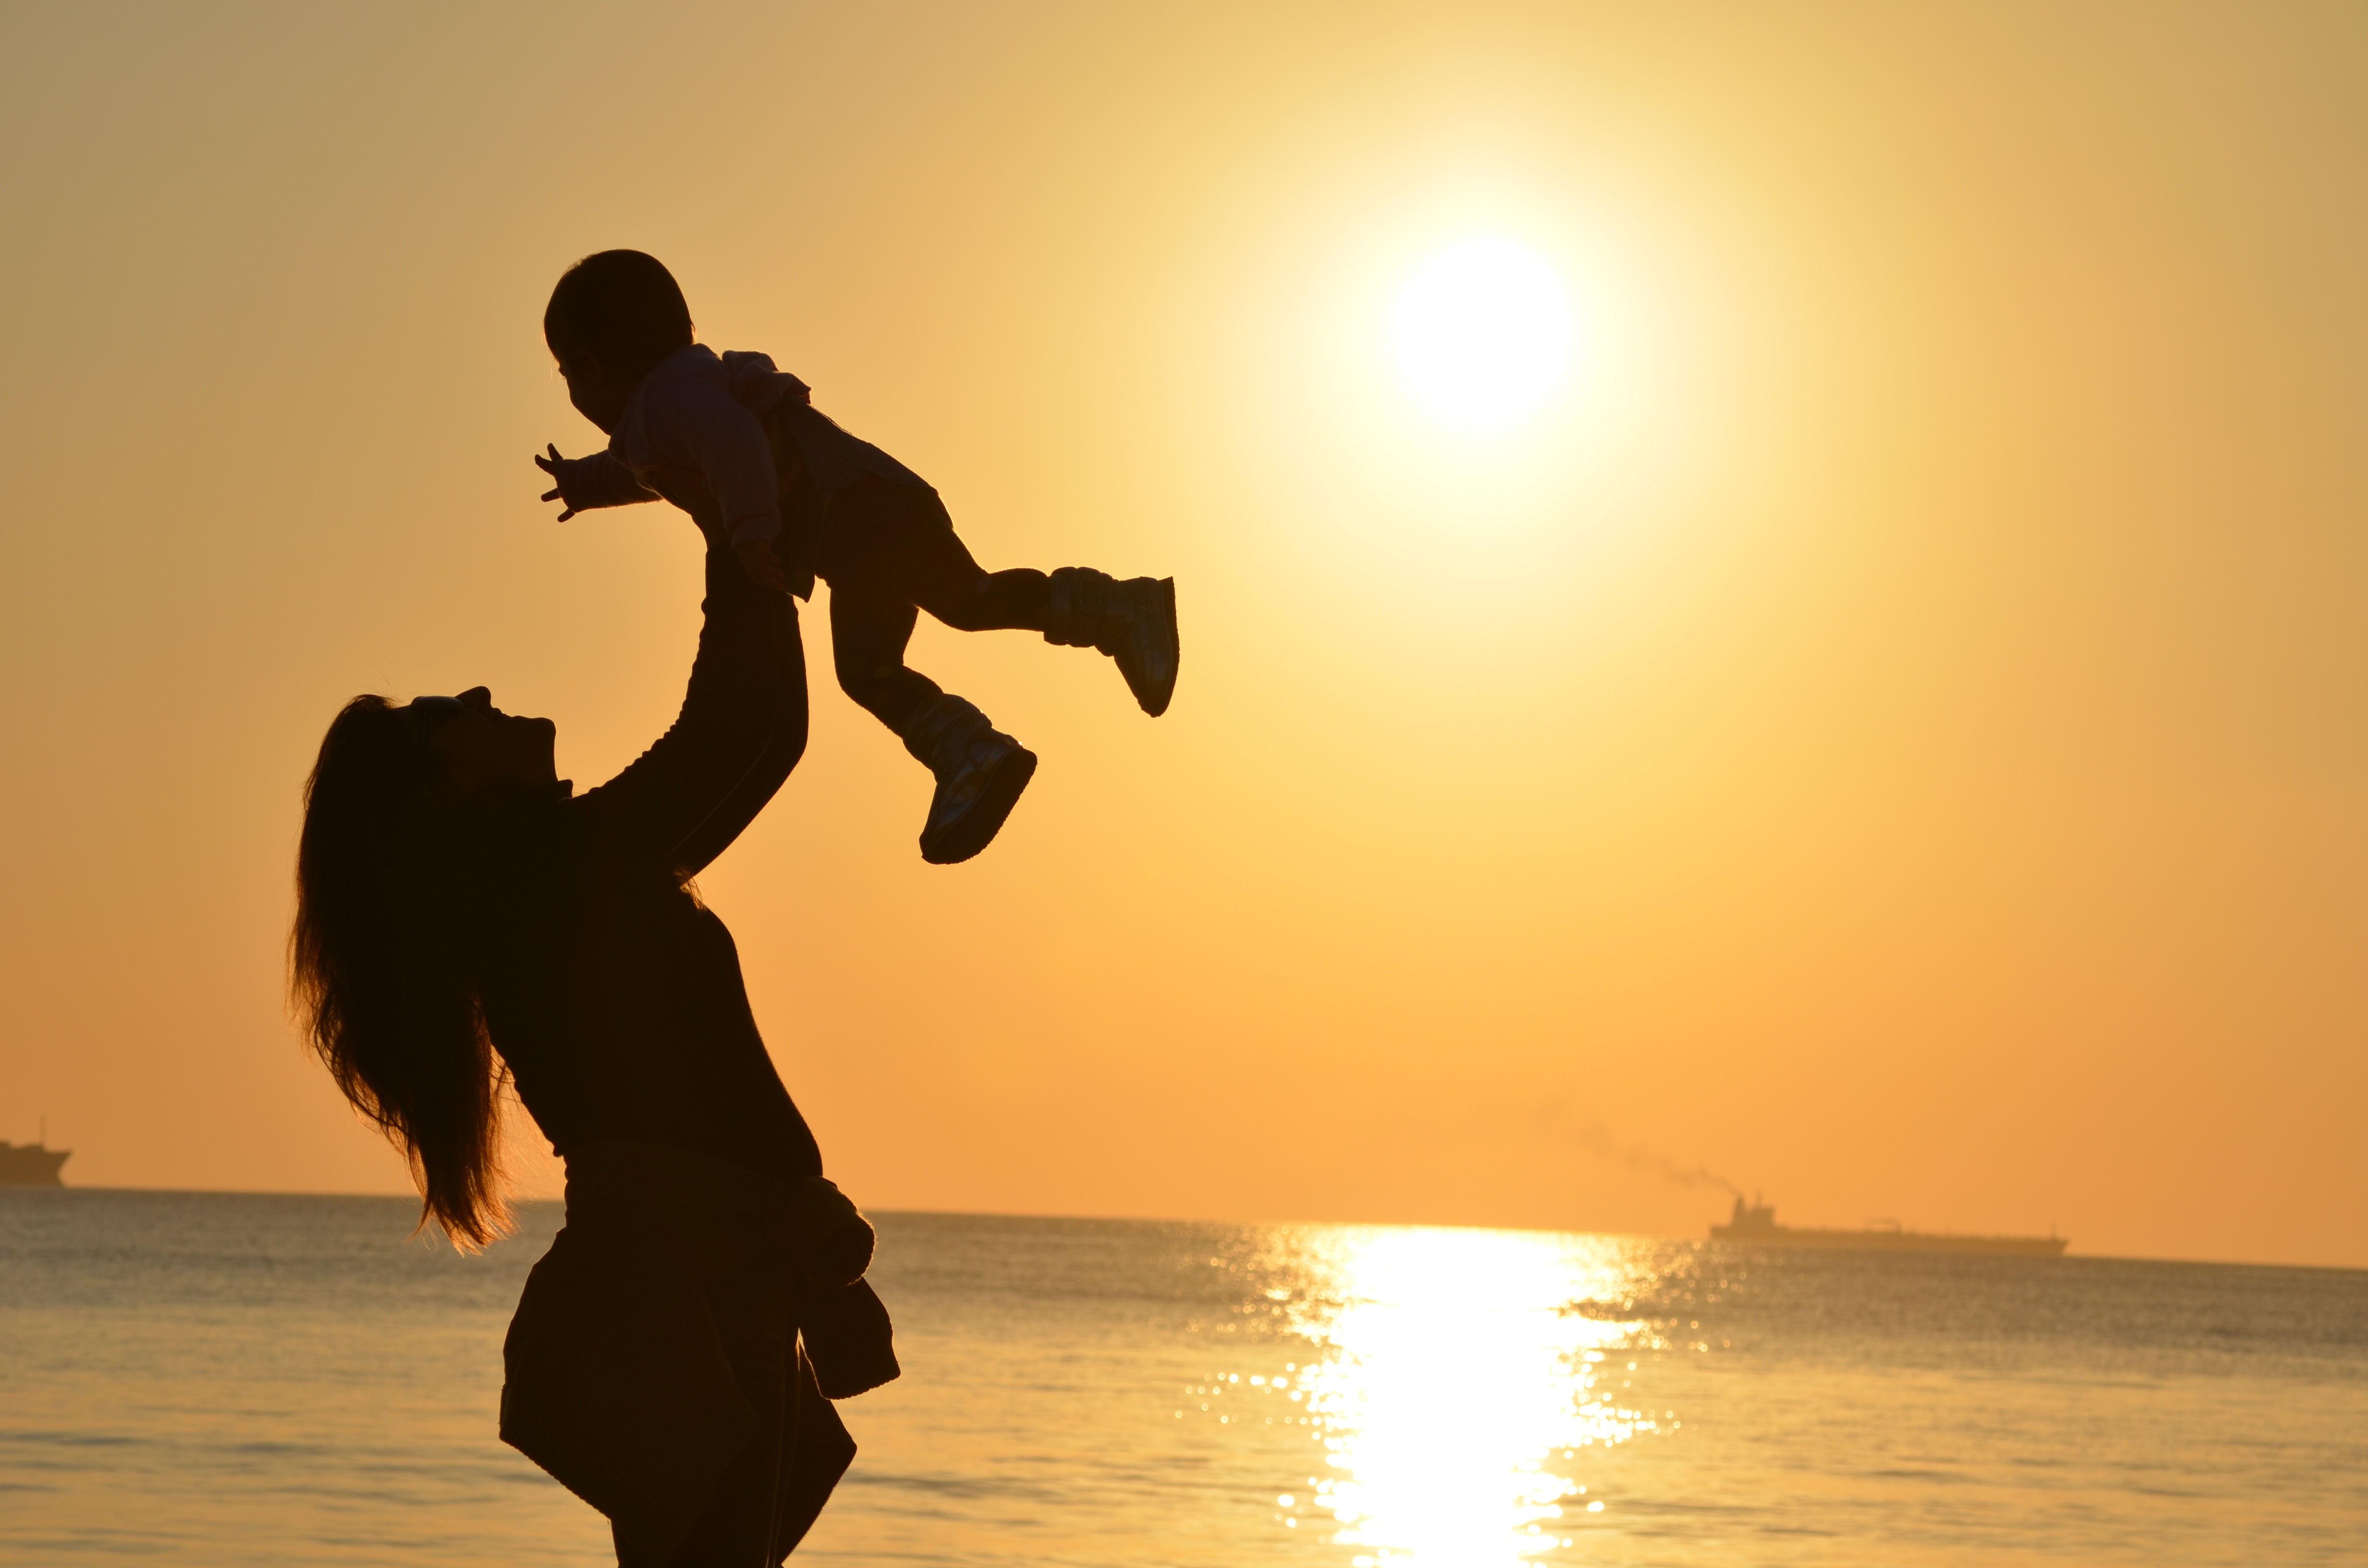
beach, sea, water, ocean, silhouette, sky, sun, sunset, morning, dawn, dance, child, baby, mother, sports, joy